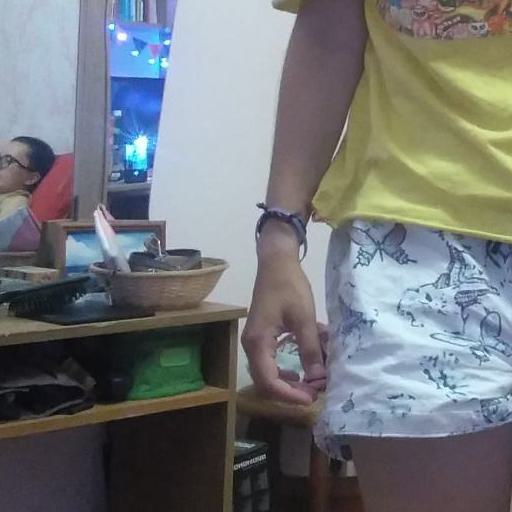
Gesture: no_gesture